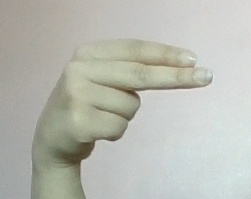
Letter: ain